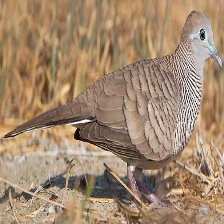
Species: ZEBRA DOVE
Scientific name: GEOPELIA STRIATA